Harrison Schmitt

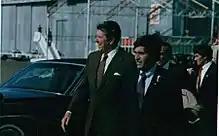
Senator Schmitt with President Ronald Reagan in Roswell, New Mexico, October 1982

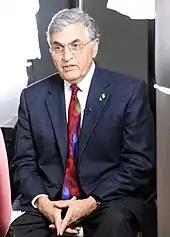
Schmitt in 2009

On August 30, 1975, Schmitt retired from NASA to seek election as a Republican to the United States Senate representing New Mexico in the 1976 election. The astronaut-politician campaigned for fourteen months, and his campaign focused on the future. In the Republican primary, held on June 1, 1976, Schmitt defeated the unknown Eugene Peirce. In the election, Schmitt opposed two-term Democratic incumbent Joseph Montoya. He defeated Montoya 57% to 43%.